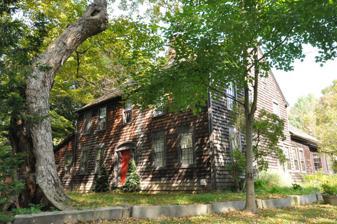
Building: John Glover House
Country: United States of America
Year built: 1708
Historic house in Connecticut, United States For the similarly named historic house in Massachusetts, see General John Glover House . United States historic place John Glover House U.S. National Register of Historic Places Show map of Connecticut Show map of the United States Location 53 Echo Valley Rd., Newtown, Connecticut Coordinates 41°26′49″N 73°18′34″W / 41.44694°N 73.30944°W / 41.44694; -73.30944 Area 2 acres (0.81 ha) Built 1708 Architectural style Colonial, Federal NRHP reference No. 01000882 Added to NRHP August 17, 2001 The John Glover House is a historic house at 53 Echo Valley Road in Newtown, Connecticut , USA.  Built about 1708 by an early town settler, it is a remarkably well-preserved example of 18th-century residential architecture, owned for generations by a locally prominent farming family.  The house was listed on the National Register of Historic Places in 2001. Description and history The John Glover House stands in a rural-residential area of northern Newtown, on 2 acres (0.81 ha) at the junction of Echo Valley and Alberts Hill Roads.  It is a 2 + 1 ⁄ 2 -story wood-frame structure, clad in wooden shingles, with a side-gable roof and a large central chimney.  A series of additions extend from the rear of the house.  The main facade is five bays wide, with sash windows arranged symmetrically around a center entrance.  The entrance is framed by a Federal-period surround, with sidelight windows and pilasters to either side, and a fanlight in a semi-elliptical pediment above.  The interior follows a typical colonial center chimney plan, with hall and parlor to either side and the kitchen behind the chimney.  The building's construction details reveal an evolutionary growth of the structure, with its second floor probably added in the mid-18th century. The house was built about 1708 by John Glover of Stratford , who purchased land in this area acquired by the town's first proprietors from Native Americans in 1705.  Glover became one of Newtown's largest taxpayers, farming the surrounding land and serving in town and colonial legislative offices.  Subsequent generations of Glovers owned the property, and continued the practice of farming and civic service.  The house was sold out of the family in 1965; at that time, its only modern amenity was a telephone. See also Glover House (Newtown, Connecticut) , also NRHP-listed in Newtown List of the oldest buildings in Connecticut National Register of Historic Places listings in Fairfield County, Connecticut References